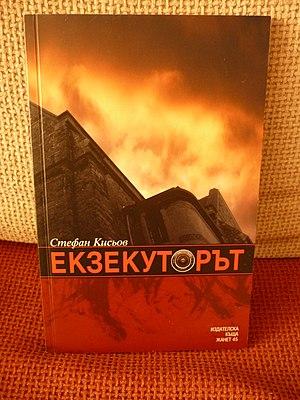
Le Bourreau est un roman de fantasy satirique écrit par l'écrivain bulgare Stefan Kisyov, pour l'assassinat de Georgi Markov à Londres par les tueurs de la sécurité d'État avec le parapluie bulgare. Il a été publié en 2003.